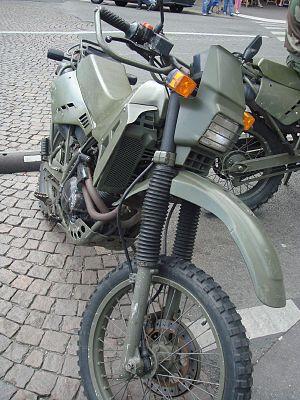
GoldenEye /ˈɡəʊldn̩.ɑɪ/ ou L'Œil de feu au Québec est un film d'espionnage américano-britannique réalisé par Martin Campbell et sorti en 1995. C'est le 17ᵉ opus de la saga James Bond d'EON Productions et le premier où Pierce Brosnan tient le rôle du célèbre agent fictif du MI6. À la différence des films précédents de la série, le scénario n'est pas une reprise des travaux du romancier Ian Fleming, bien que le titre GoldenEye soit inspiré de celui de son domaine à la Jamaïque. Le scénario original, conçu par Michael France, est écrit avec la collaboration postérieure de plusieurs autres auteurs. Le film raconte la lutte du MI6 contre un syndicat du crime désirant utiliser le satellite GoldenEye contre Londres afin de causer une crise financière globale.
En 2020, les équipements de l'Armée de terre française rassemblent différentes sortes de véhicules et d'engins, des chars de combat, des véhicules de transport de troupe ainsi que des hélicoptères de combat. Les chiffres ci-dessous indiquent majoritairement le nombre de matériel en service auquel il faut rajouter celui stocké.
Les crash bars sont des tubes métalliques fixês en périphérie du cadre d'une moto pour protéger les organes mécaniques et les carénages.